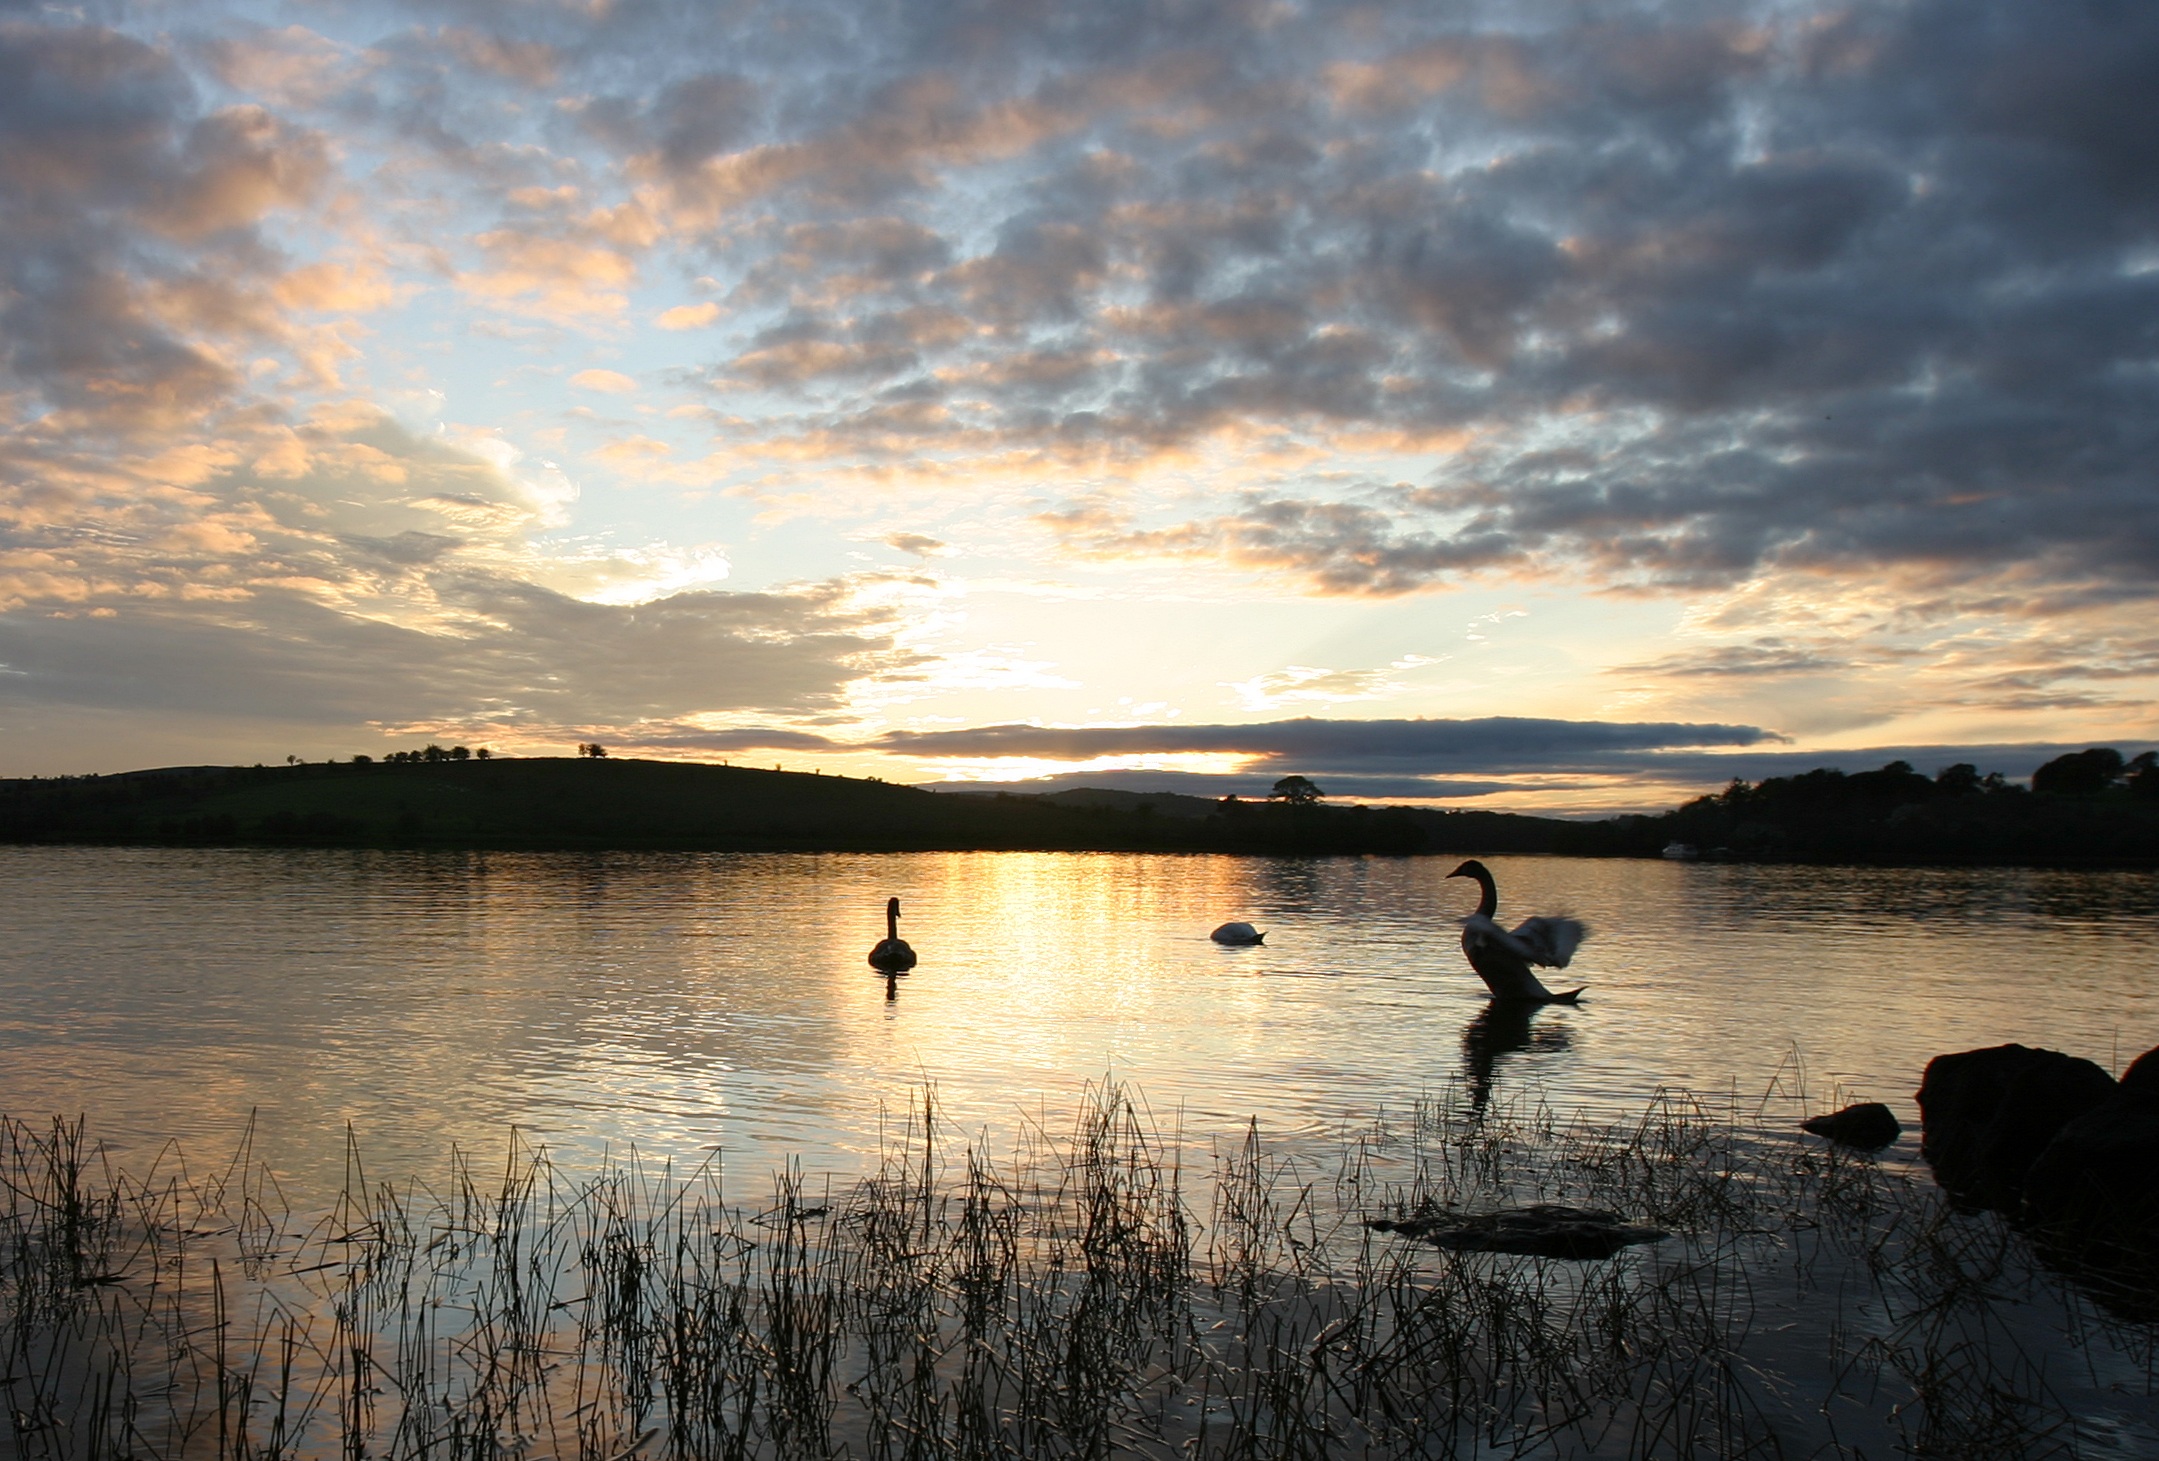
landscape, sea, water, nature, outdoor, horizon, cloud, sky, sun, sunrise, sunset, sunlight, morning, shore, lake, dawn, dusk, wildlife, evening, orange, reflection, tranquil, peaceful, body of water, birds, grace, swans, loch